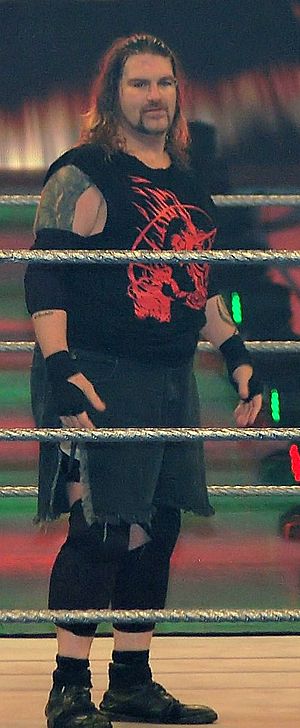
Balls Mahoney
Balls Mahoney i ringen. Simple
Jonathan Rechner, bedre kendt fra hans ringnavn Balls Mahoney, var en amerikansk professionel wrestler. Mahoney var Muligvis bedst kendt fra hans forretninger med Extreme Championship Wrestling i slutningen af 90'erne og starten af 00'erne.